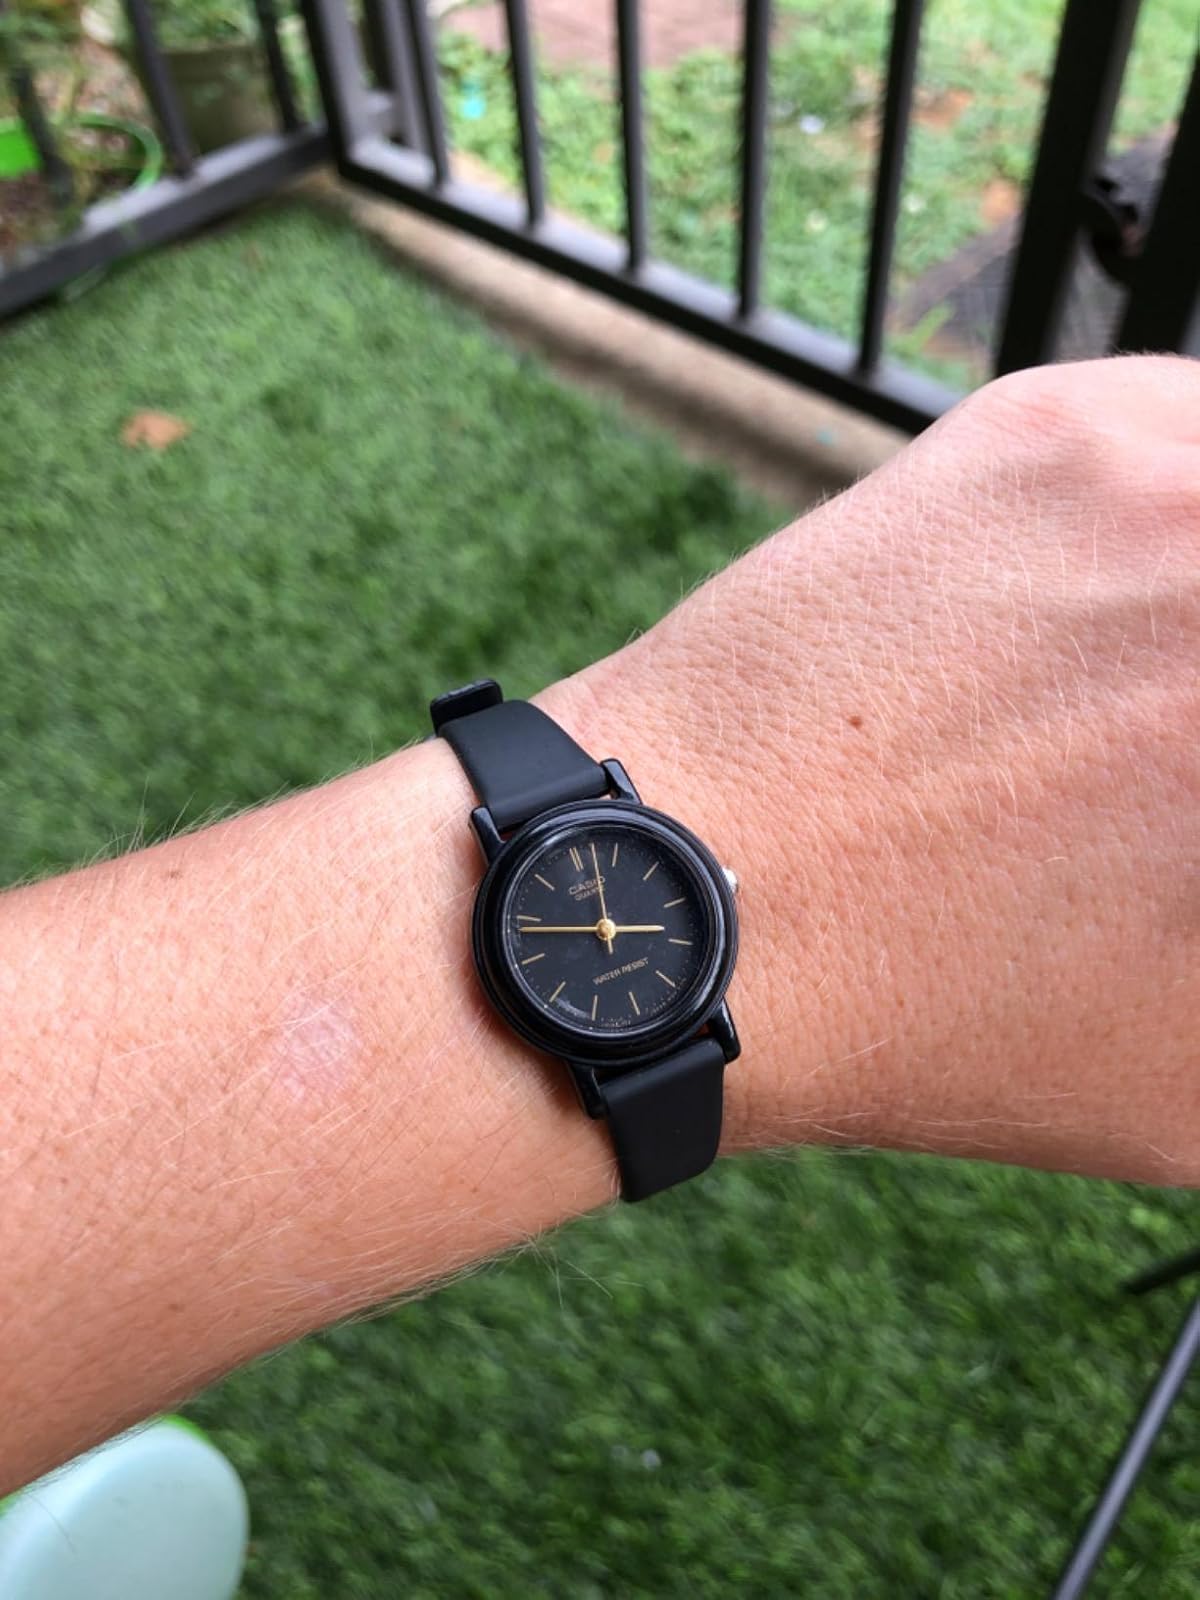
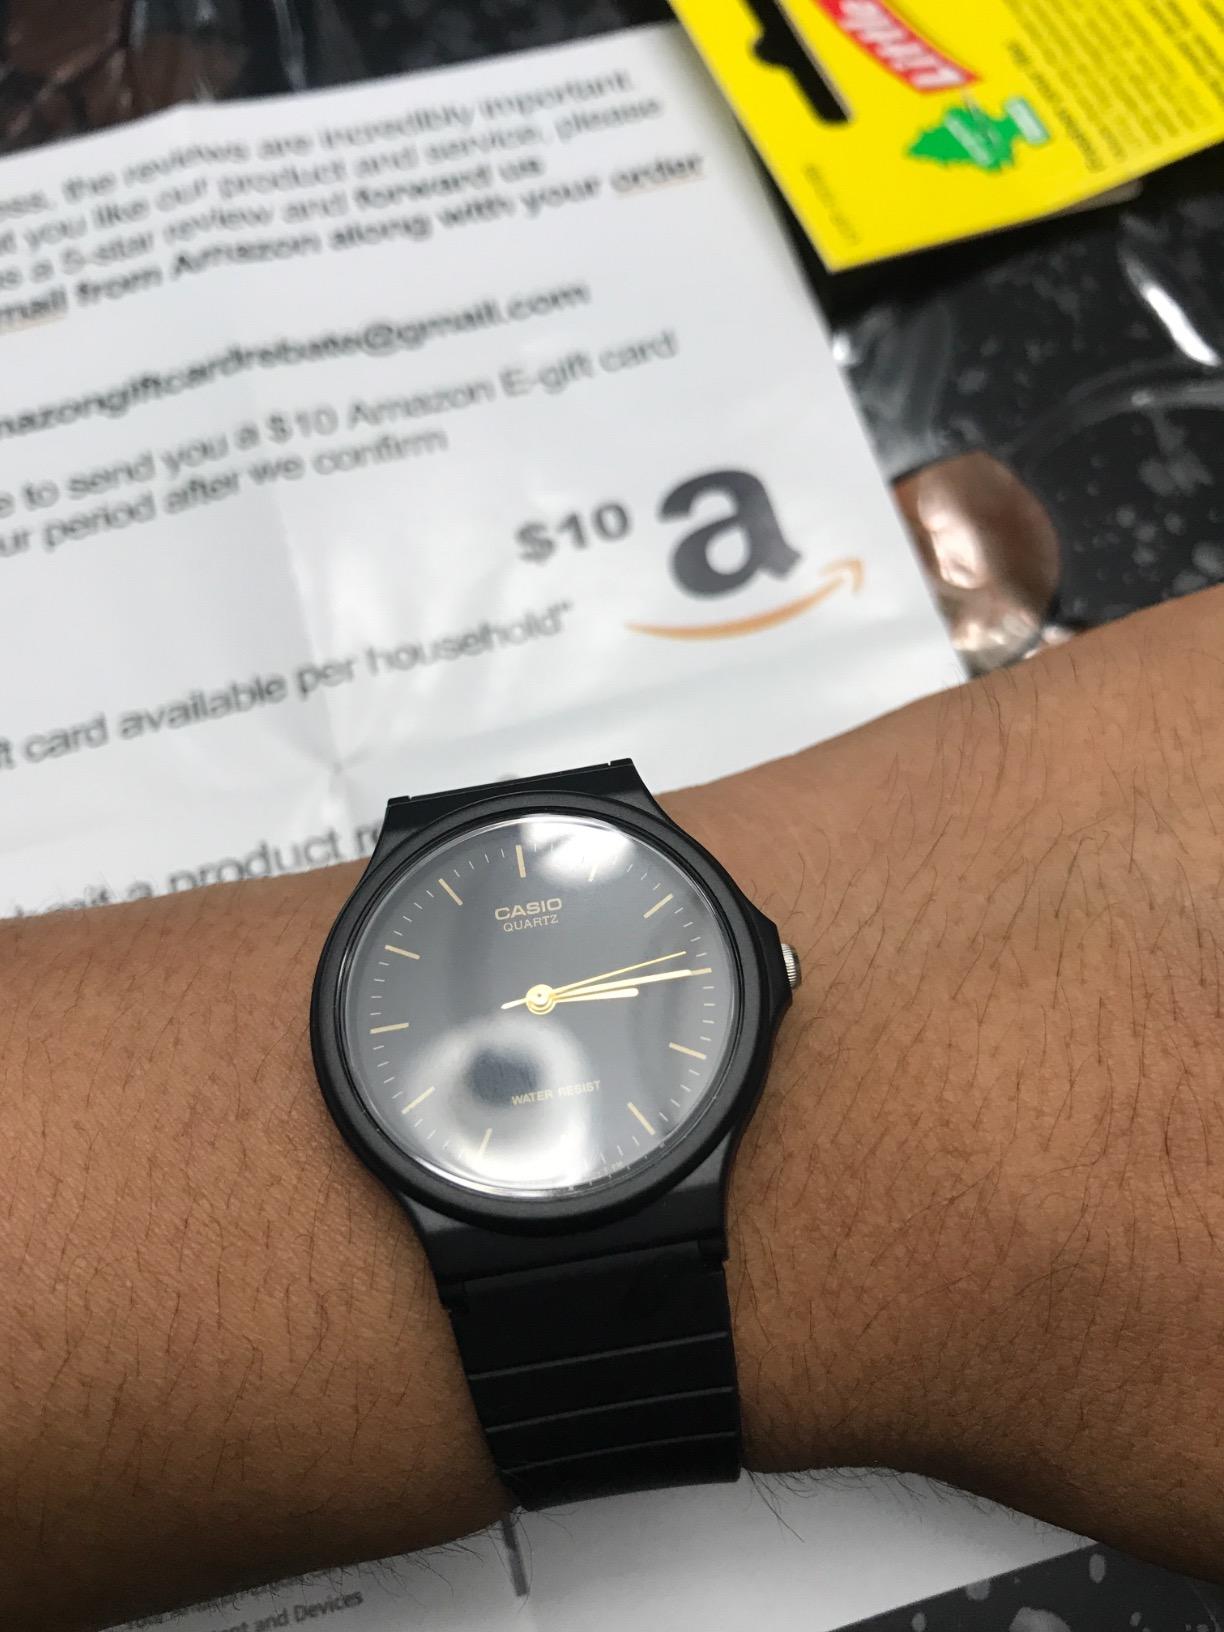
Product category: accessories_watch
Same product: no